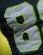
Number: 8